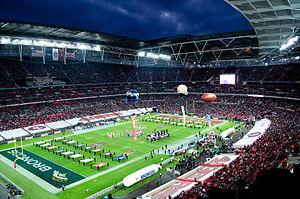
Cet article est une liste des stades actuels de la Ligue nationale de football, classés par capacité, par emplacement, par année d'utilisation et par équipe. Bien que la Ligue nationale de football compte 32 équipes, il n'y a que 31 stades à plein temps, car les Giants de New York et les Jets de New York partagent le stade MetLife. Ce nombre devrait diminuer à 30 lorsque les Rams de Los Angeles et les Chargers de Los Angeles commenceront à partager le SoFi Stadium en 2020.
Les séries internationales de la NFL sont une série de matchs de saison régulière de la National Football League organisés chaque année en dehors du territoire américain.